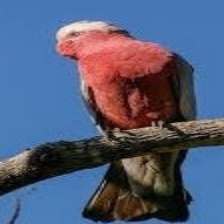
Species: ROSE BREASTED COCKATOO
Scientific name: EOLOPHUS ROSEICAPILLA
ImageNet parent category: sulphur-crested_cockatoo